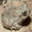
Label: frog